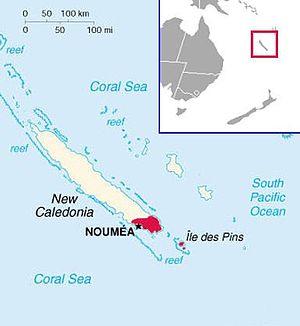
Correlophus ciliatus, nommé Rhacodactylus ciliatus jusqu'en 2012, est une espèce de geckos de la famille des Diplodactylidae. En français il est appelé Gecko à crête, Gecko à cils ou encore Gecko à frange.